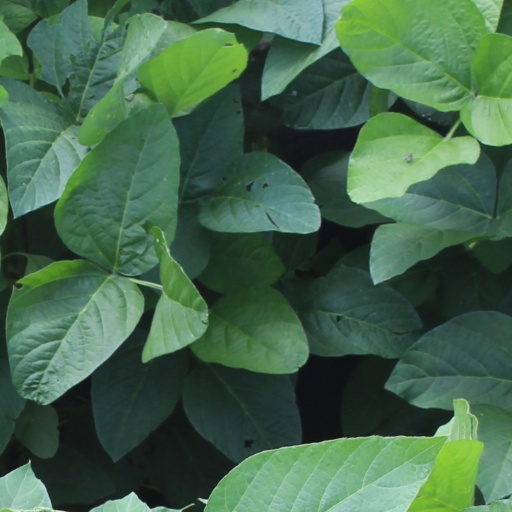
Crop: soybean